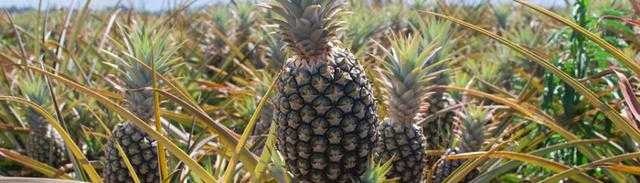
Label: Pineapple